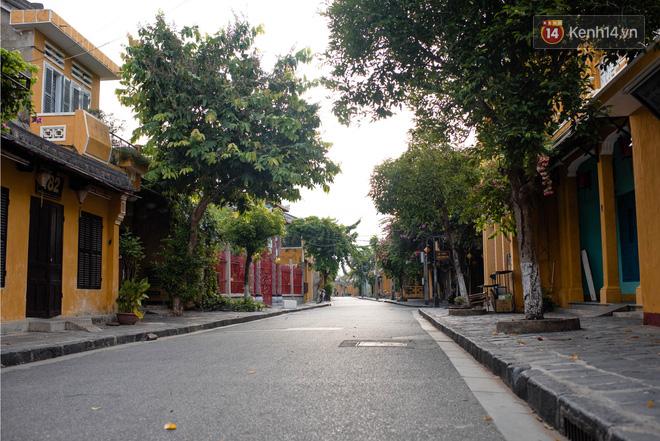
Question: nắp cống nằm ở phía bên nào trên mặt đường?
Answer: bên phải